Cachito (film)

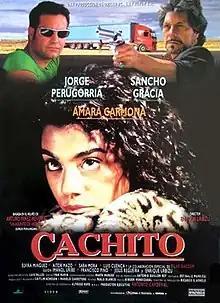
Theatrical release poster

Cachito is a 1996 Spanish road movie directed by Enrique Urbizu which stars Jorge Perugorría, Sancho Gracia, and Amara Carmona based on Arturo Pérez Reverte's story "Un relato de honor".